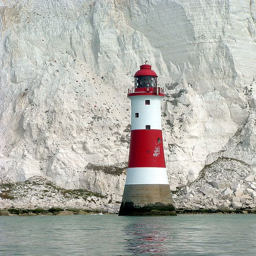
as taken from a boat .